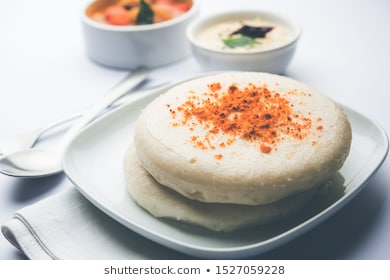
Dish: idli